Emmanuel Orenday

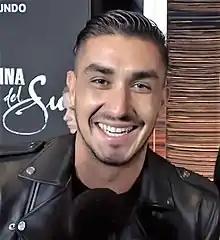
Orenday interviewed by Dulce Osuna in 2019

Emmanuel Orenday Franco (born 19 May 1984) is a Mexican actor. Born in Aguascalientes, Mexico. He is most recognised for his portrayal of Paulino Prieto, the co-lead character on the Televisa telenovela "Sin tu mirada". His first major role was in the Telemundo series "El Señor de los Cielos".